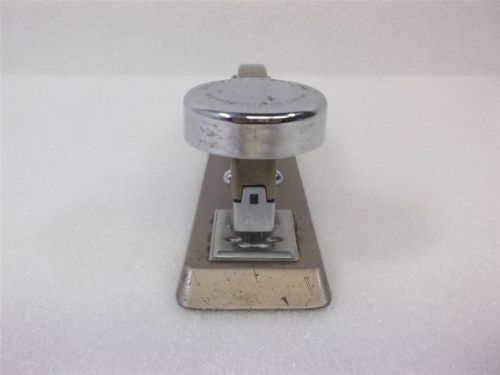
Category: stapler